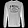
Label: Pullover